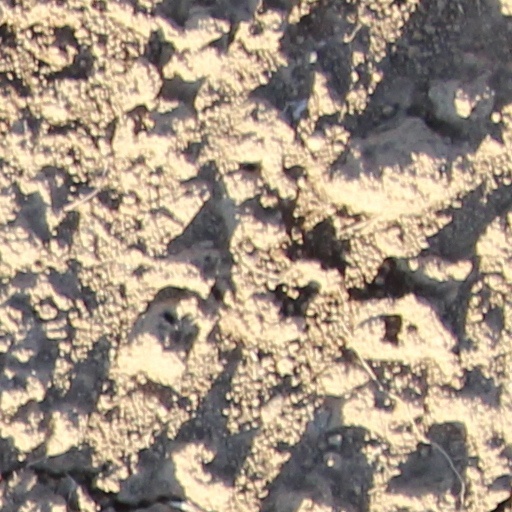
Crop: wheat